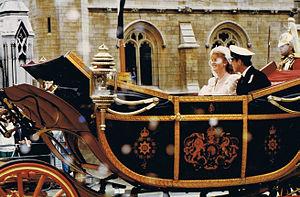
Sarah Margaret Ferguson, duchesse d’York, née le 15 octobre 1959, est un ancien membre de la famille royale britannique. De 1986 à 1996, elle a été l'épouse du prince Andrew, troisième enfant et second fils de la reine du Royaume-Uni Élisabeth II. À ce titre, elle est une ancienne altesse royale du Royaume-Uni.